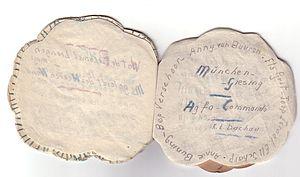
Le Kommando Agfa était un Kommando annexe du camp de concentration de Dachau comportant selon les époques de 500 à 800 femmes détenues en même temps. Elles constituaient la main d'œuvre forcée de l'entreprise Agfa Kamerawerke alors rattachée au groupe IG Farben de Munich-Giesing, une banlieue munichoise située à 23 km de Dachau. L'usine augmenta sa contribution à l'effort de guerre allemand en fournissant la Wehrmacht à partir de 1941. Depuis cette époque, un nombre toujours accru de travailleurs forcés y fut dirigé.